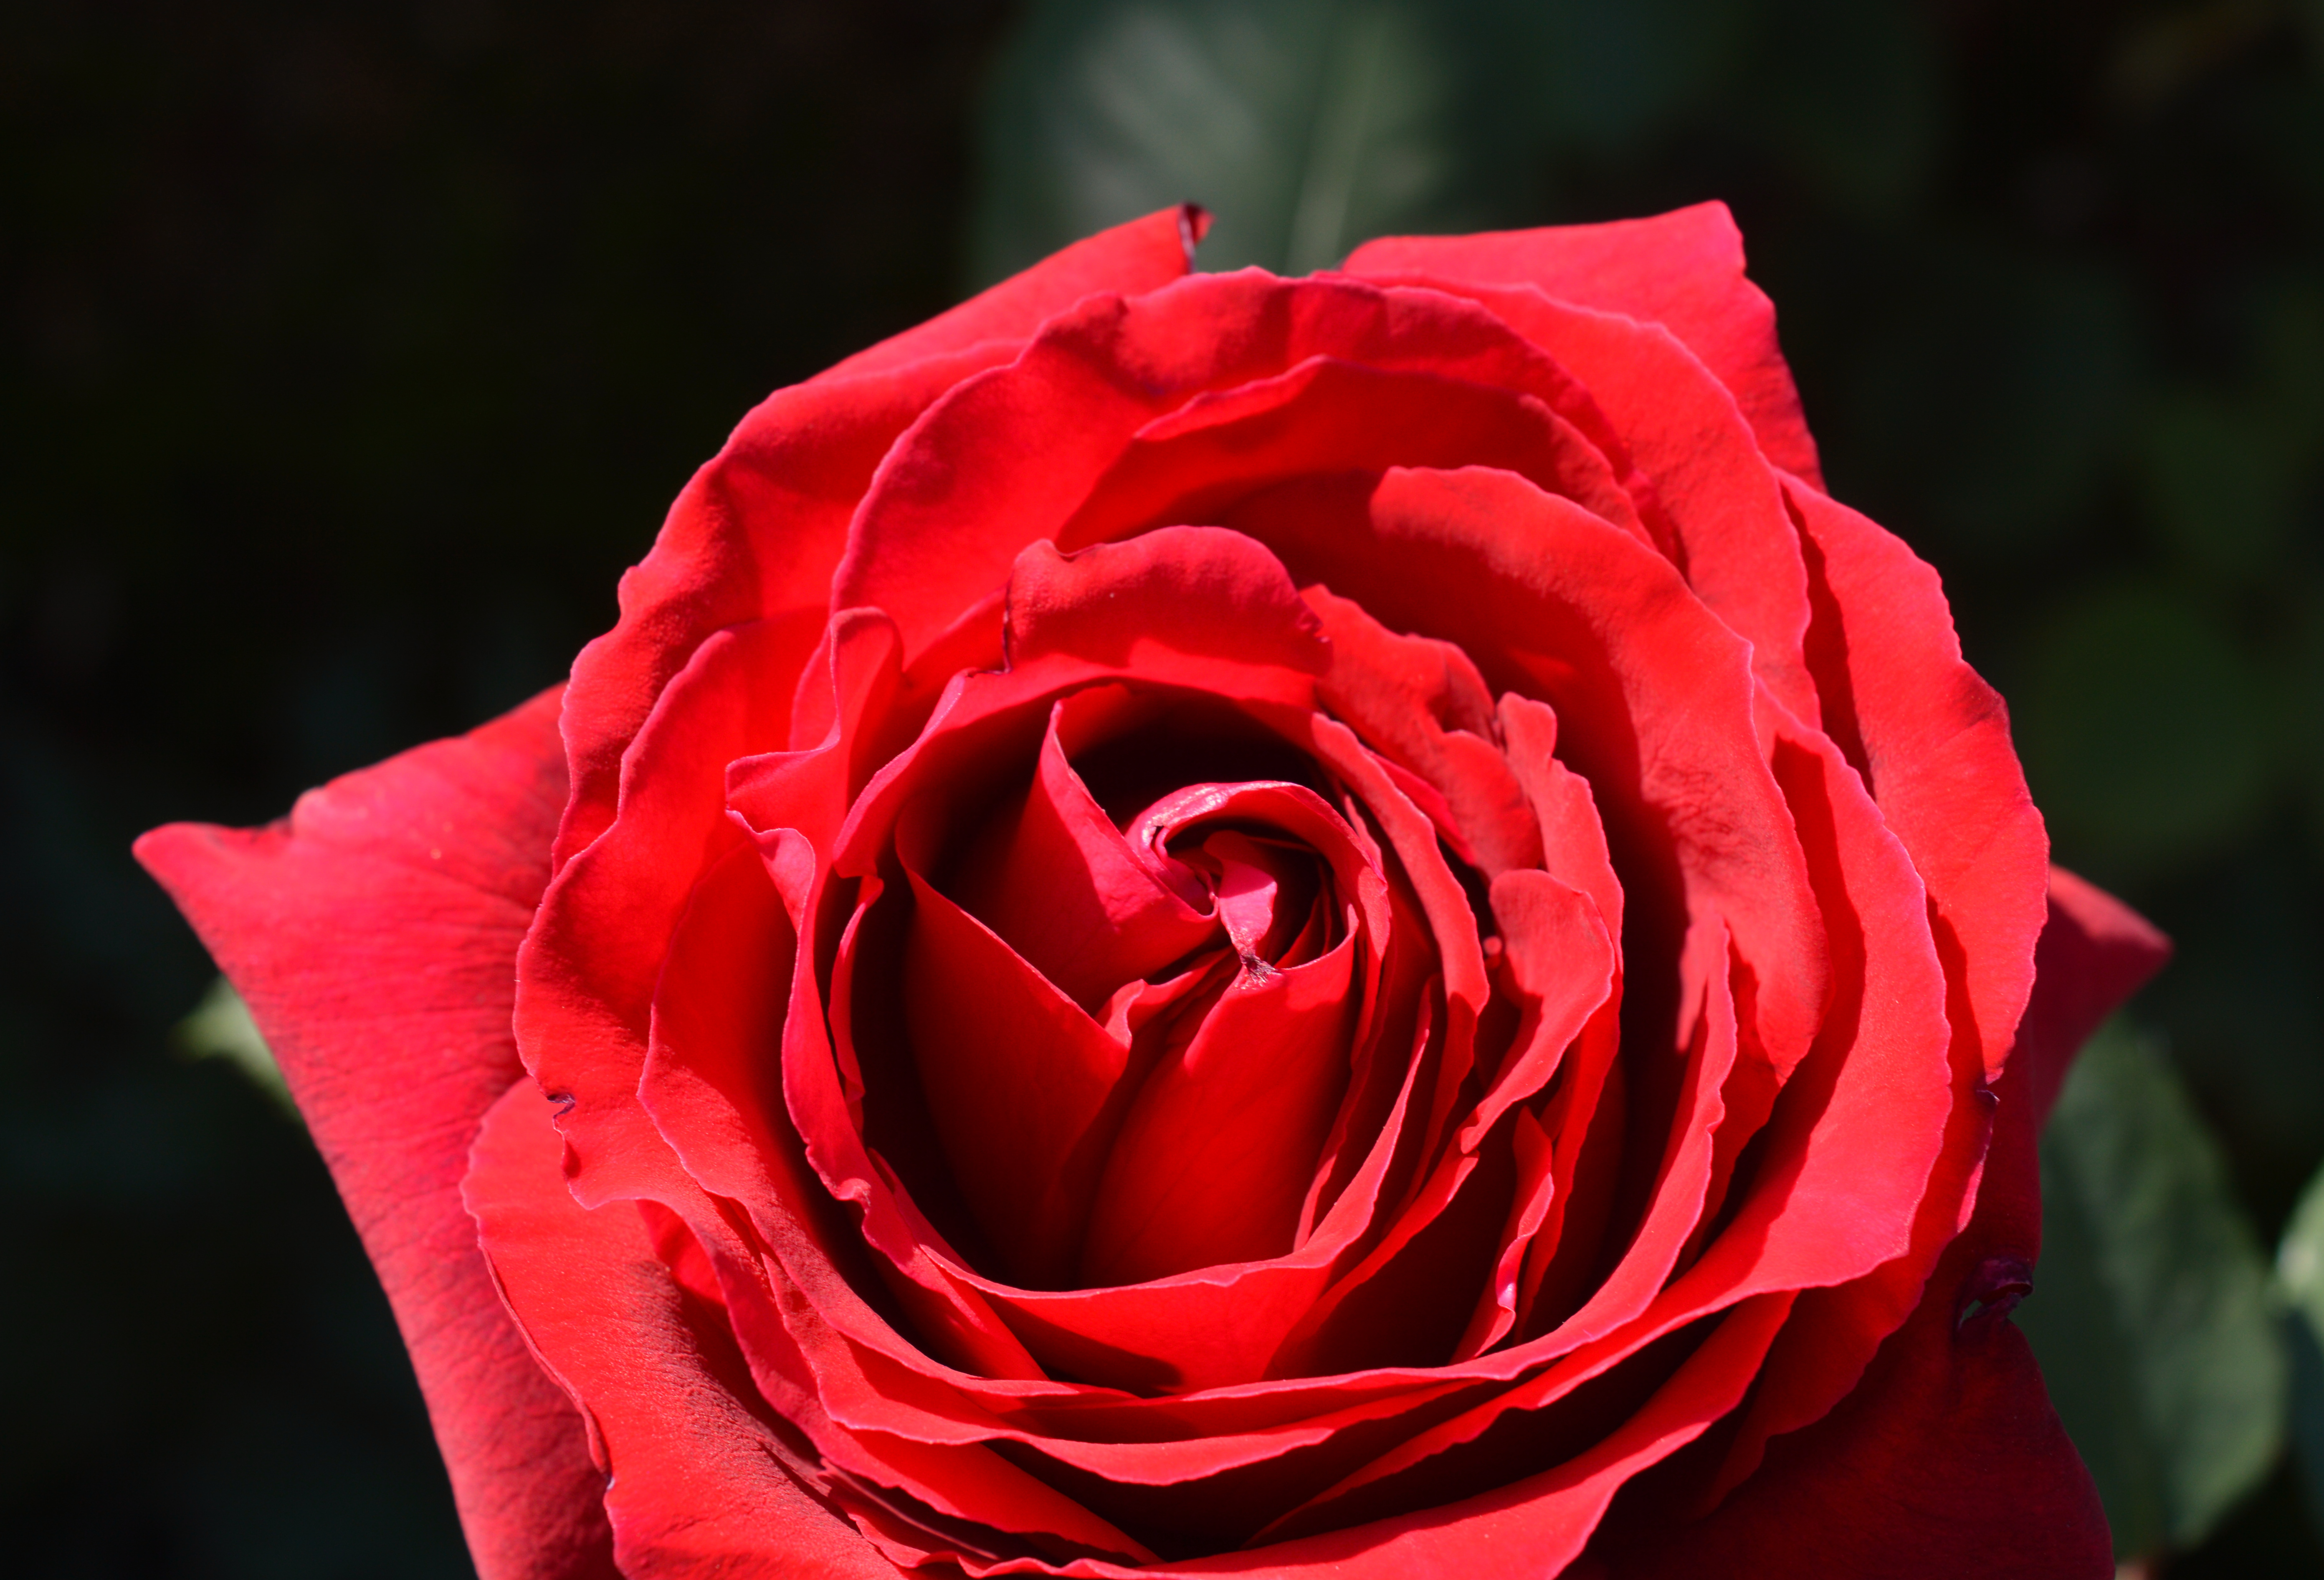
rose, red rose, bloom, flower, plant, romantic, love, garden, beauty, rose blossom, petal, aroma, flora, red, nature, summer, botany, garden roses, flowering plant, floribunda, Hybrid tea rose, rosa centifolia, rose family, pink, rose order, close up, china rose, still life photography, macro photography, rosa wichuraiana, camellia, photography, japanese camellia, annual plant, still life, carmine, cut flowers, floristry, begonia, plant stem, perennial plant